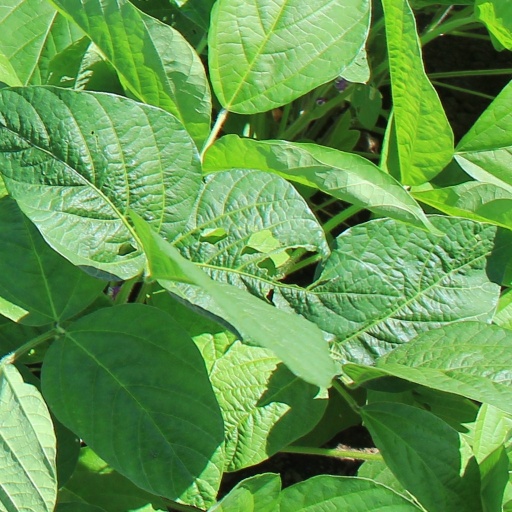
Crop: soybean